Francis Bacon (cricketer)

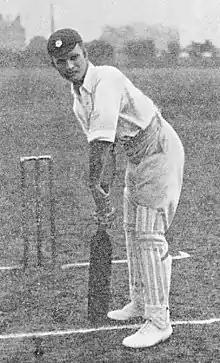
Francis Bacon in 1896

Francis Hugh Bacon (24 June 1869 – 31 October 1915) was an English first-class cricketer and cricket administrator. Bacon played first-class cricket for Hampshire on 75 occasions between 1895 and 1911, in addition to serving as Hampshire's first paid secretary from 1903 until his death while serving with the Royal Navy Reserve during the First World War.